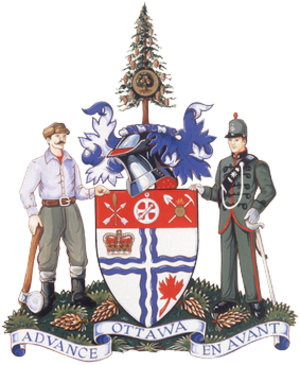
Ottawa est la capitale du Canada. La ville est située dans l'est de l'Ontario, sur la rive sud de la rivière des Outaouais, face à la ville québécoise de Gatineau.